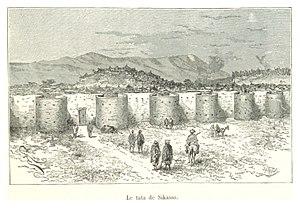
Le tata de Sikasso, appelé également tarakoko localement, est une série de remparts initialement construite à Sikasso sous le règne de Tiéba Traoré, entre 1877 et 1897, pour résister aux attaques de Samory Touré. Elle fut ensuite agrandie par son frère Babemba Traoré.
Sikasso est la seconde ville du Mali et une commune près de la frontière burkinabé, à 375 km au sud-est de Bamako. Elle est la capitale de la troisième région administrative. La population est passée de 114 000 individus en 1998 à 135 000 en 2005.